Miwok mythology

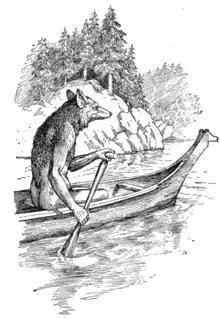
Artistic interpretation of Coyote

The Miwok believed there existed a "people who lived before real people" who in some tales have died out, in others are the same as the supernatural animal spirits.